Question: What is this religious establishment where you can pray?
Tambaya: Wannan wane wajan addini ne da zaka iya addu'a?
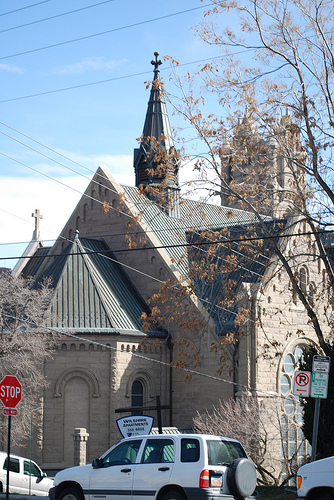
Answer: Church.
Amsa: Coci.